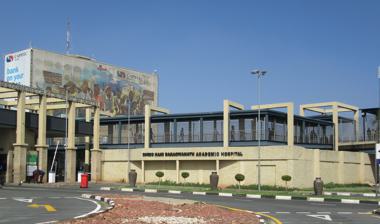
Building: Chris Hani Baragwanath Hospital
Country: South Africa
Year built: 1941
Hospital in Gauteng, South Africa Chris Hani Baragwanath Academic Hospital Gauteng Department of Health Chris Hani Baragwanath Academic Hospital entrance Geography Location Soweto , Johannesburg , Gauteng , South Africa Coordinates 26°15′39″S 27°56′35″E / 26.26083°S 27.94306°E / -26.26083; 27.94306 Organisation Care system Public Type Hospital Affiliated university University of the Witwatersrand Services Emergency department 10177 Beds 3,400 History Former name(s) Imperial Military Hospital, Baragwanath Opened 1942 ; 83 years ago ( 1942 ) Links Website www .chrishanibaragwanathhospital .co .za Lists Hospitals in South Africa Chris Hani Baragwanath Academic Hospital (colloquially known as Bara ) is a hospital in Johannesburg , South Africa . It is the largest hospital in Africa and seventh largest hospital in the world. It has 6,760 staff members, 3,400 beds and occupies 70 ha (170 acres). The hospital is located in Soweto , south of Johannesburg. It is one of the 40 Gauteng provincial hospitals, and is financed and managed by the Gauteng Provincial Department of Health. It is a teaching hospital for the University of the Witwatersrand Medical School, along with the Charlotte Maxeke Johannesburg Academic Hospital , Helen Joseph Hospital and the Rahima Moosa Mother and Child Hospital . It is an accredited Level one trauma centre . The hospital has world class trauma and emergency medicine facilities capable of all medical treatment. History Imperial Military Hospital, Baragwanath, 1942 The Imperial Military Hospital, Baragwanath , was built in what today is Diepkloof in 1942 for convalescing British and Commonwealth soldiers. Field Marshal Jan Smuts noted during the opening ceremonies that the facility would be used for the area's black population after the war. In 1947 King George VI visited and presented medals to the troops there. From this start, grew Baragwanath Hospital (as it became known after 1948), reputedly the largest hospital in the southern hemisphere. In 1997 another name change followed, with the sprawling facility now known as Chris Hani Baragwanath Hospital in honour of the South African Communist Party leader who was assassinated in 1993. Administration View of the hospital looking south During the COVID-19 pandemic in South Africa , the Gauteng government spent R 528 million on the hospital; this included a new 500-bed facility. In August 2020, the Public Protector found administrative deficiencies that led to inefficiencies in the delivery of primary health care services. The hospital owes over R 66 million to the City of Johannesburg. Admissions and operations More than two thousand patients check into the hospital's specialised clinics and out-patient departments daily, from catchment areas as far as Klerksdorp . References